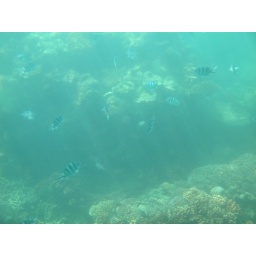
Random fish pictures from my ride in a glass bottom submarine on the Great Barrier Reef